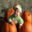
Label: baby